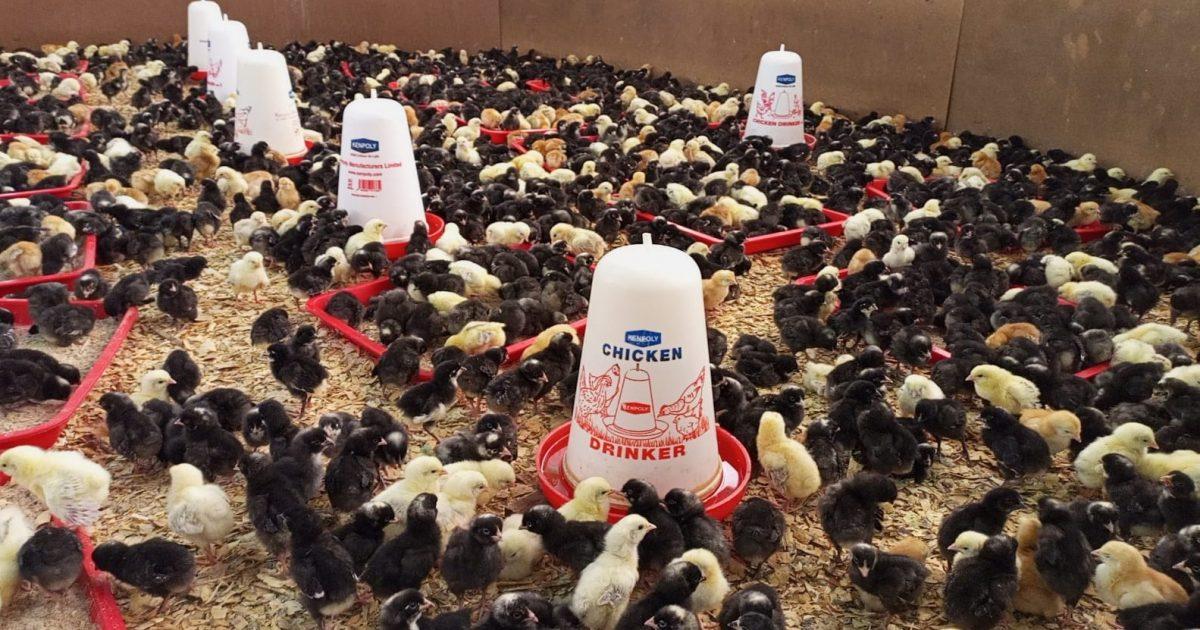
Hawa ni kundi kubwa la vifaranga, wakiwa wamechanganyika rangi nyeupe na nyeusi, wakiwa katika mazingira ya ufugaji wa kuku, pengine ndani ya banda la kuku. Kuna idadi kubwa ya vifaranga wadogo, baadhi yao wakiwa weupe na wengine weusi, wakitembea kwenye sakafu iliyofunikwa na matandiko, labda mbao au majani makavu, ambayo ni kwaida katika ufugaji wa kuku.